John Hunter Nemechek

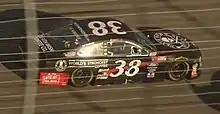
Nemechek's No. 38 at Michigan International Speedway in 2020

On October 29, 2019, Front Row Motorsports announced that Nemechek would fill in for Matt Tifft in the No. 36 Ford for the final three races of the 2019 Monster Energy NASCAR Cup Series after medical issues forced Tifft from the ride. On December 12, FRM announced that Nemechek would replace David Ragan as the driver of the No. 38 Ford for the 2020 season, competing for the 2020 NASCAR Rookie of the Year honors.